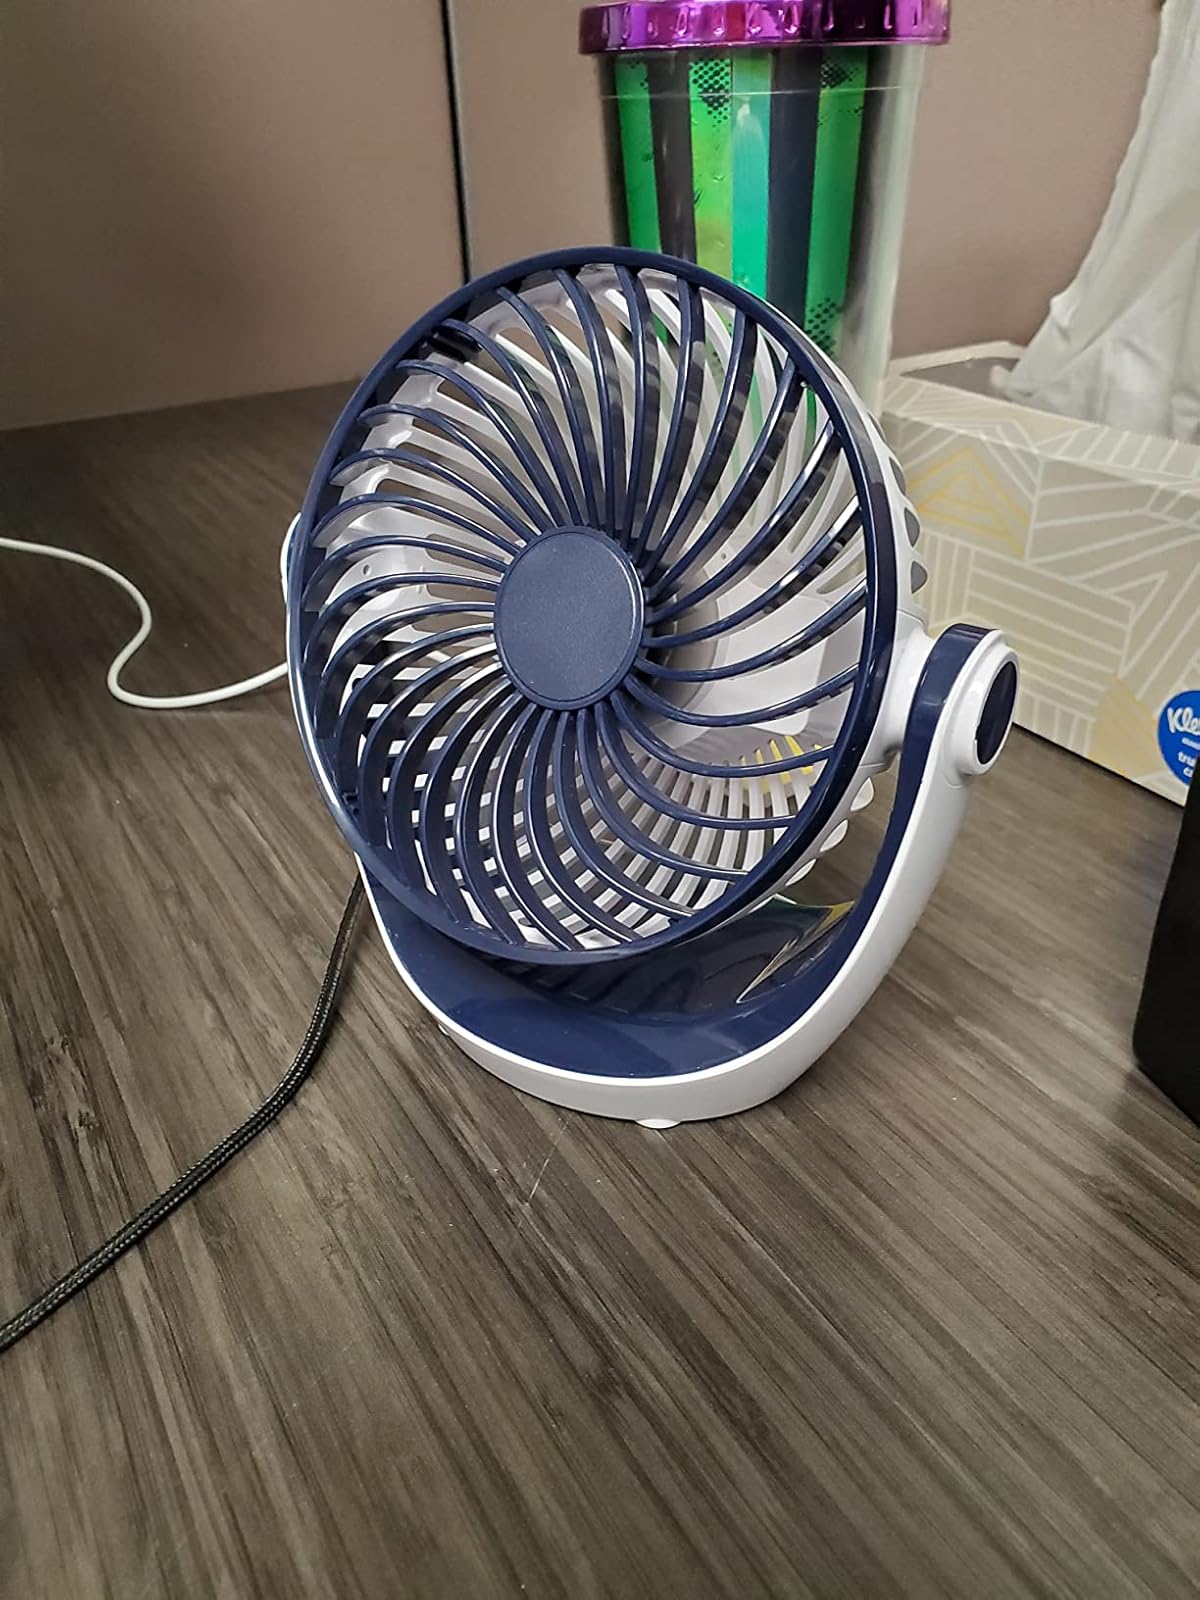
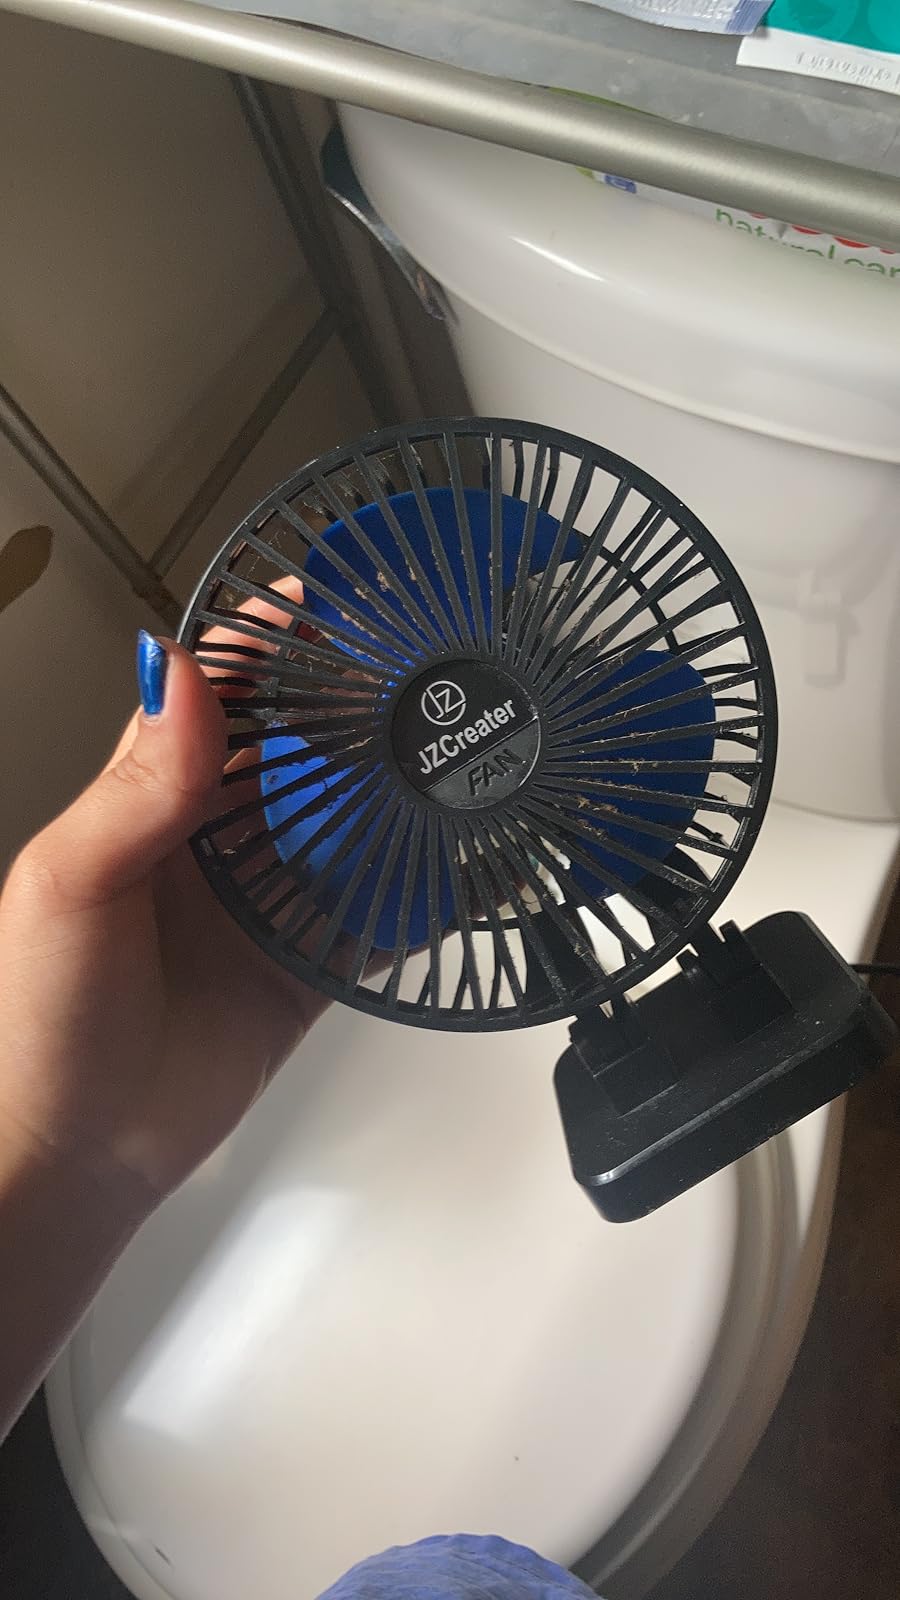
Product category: fan
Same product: no